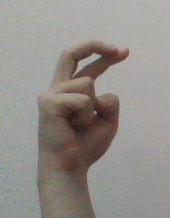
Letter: zay